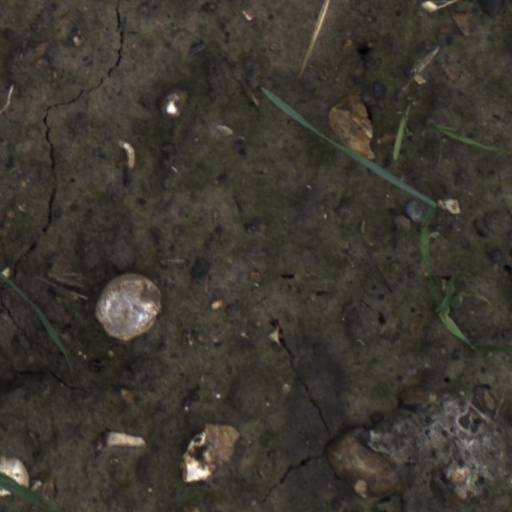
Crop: wheat